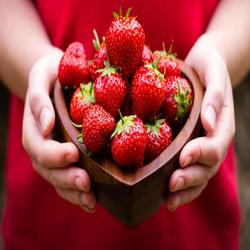
Label: Strawberry